Linear biochemical pathway

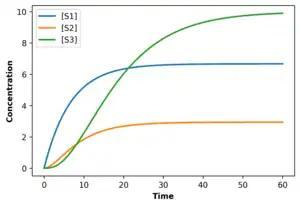
This plot shows a simulation of three intermediates from a four step pathway. The boundary species are fixed, enabling the pathway to reach a steady state. Values k1 = 0.1; k2 = 0.15; k3 = 0.34; k4 = 0.1, Xo = 10, X1 = 0. S1, S2 and S3 are zero at time zero.

Computer simulations can only yield so much insight, as one would be required to run simulations on a wide range of parameter values, which can be unwieldy. A generally more powerful way to understand the properties of a model is to solve the differential equations analytically.